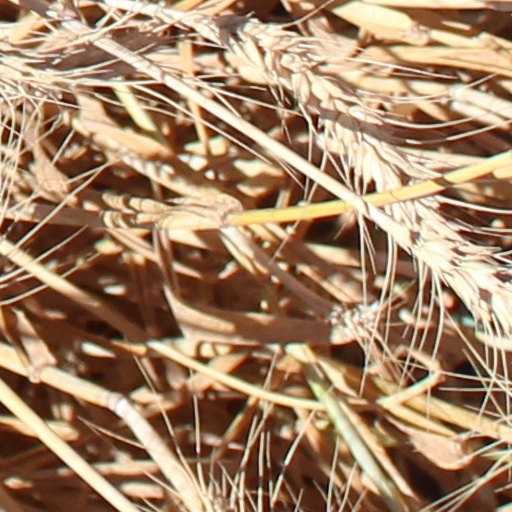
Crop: wheat